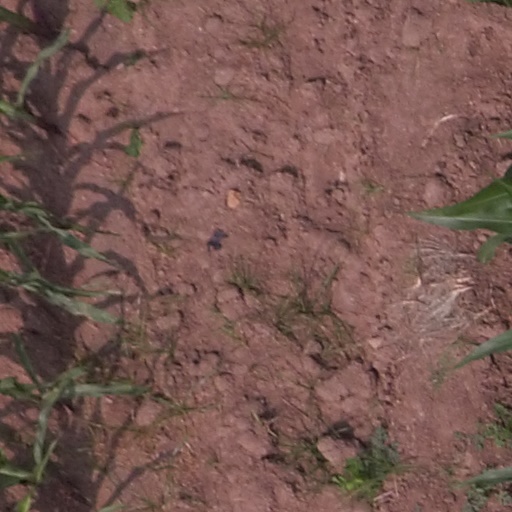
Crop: maize; corn